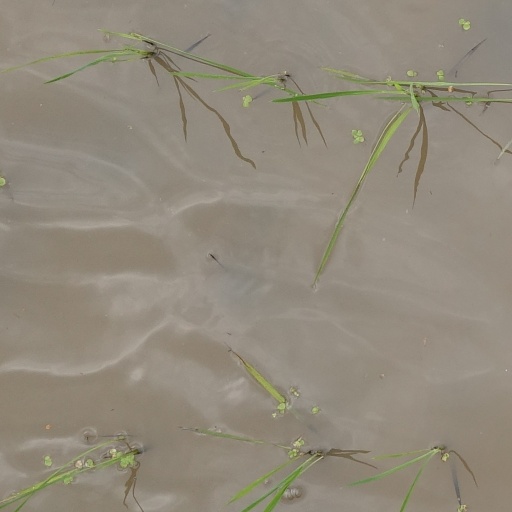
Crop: rice